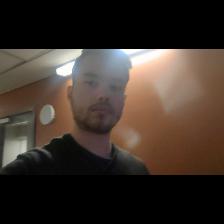
Label: Human